MacGyver

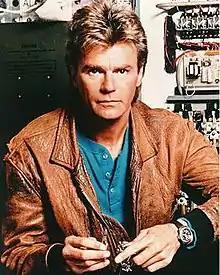
Richard Dean Anderson as MacGyver

Angus "Mac" MacGyver is the title character and the protagonist in the TV series "MacGyver". He is played by Richard Dean Anderson in the 1985 original series. Lucas Till portrays a younger version of MacGyver in the 2016 reboot.